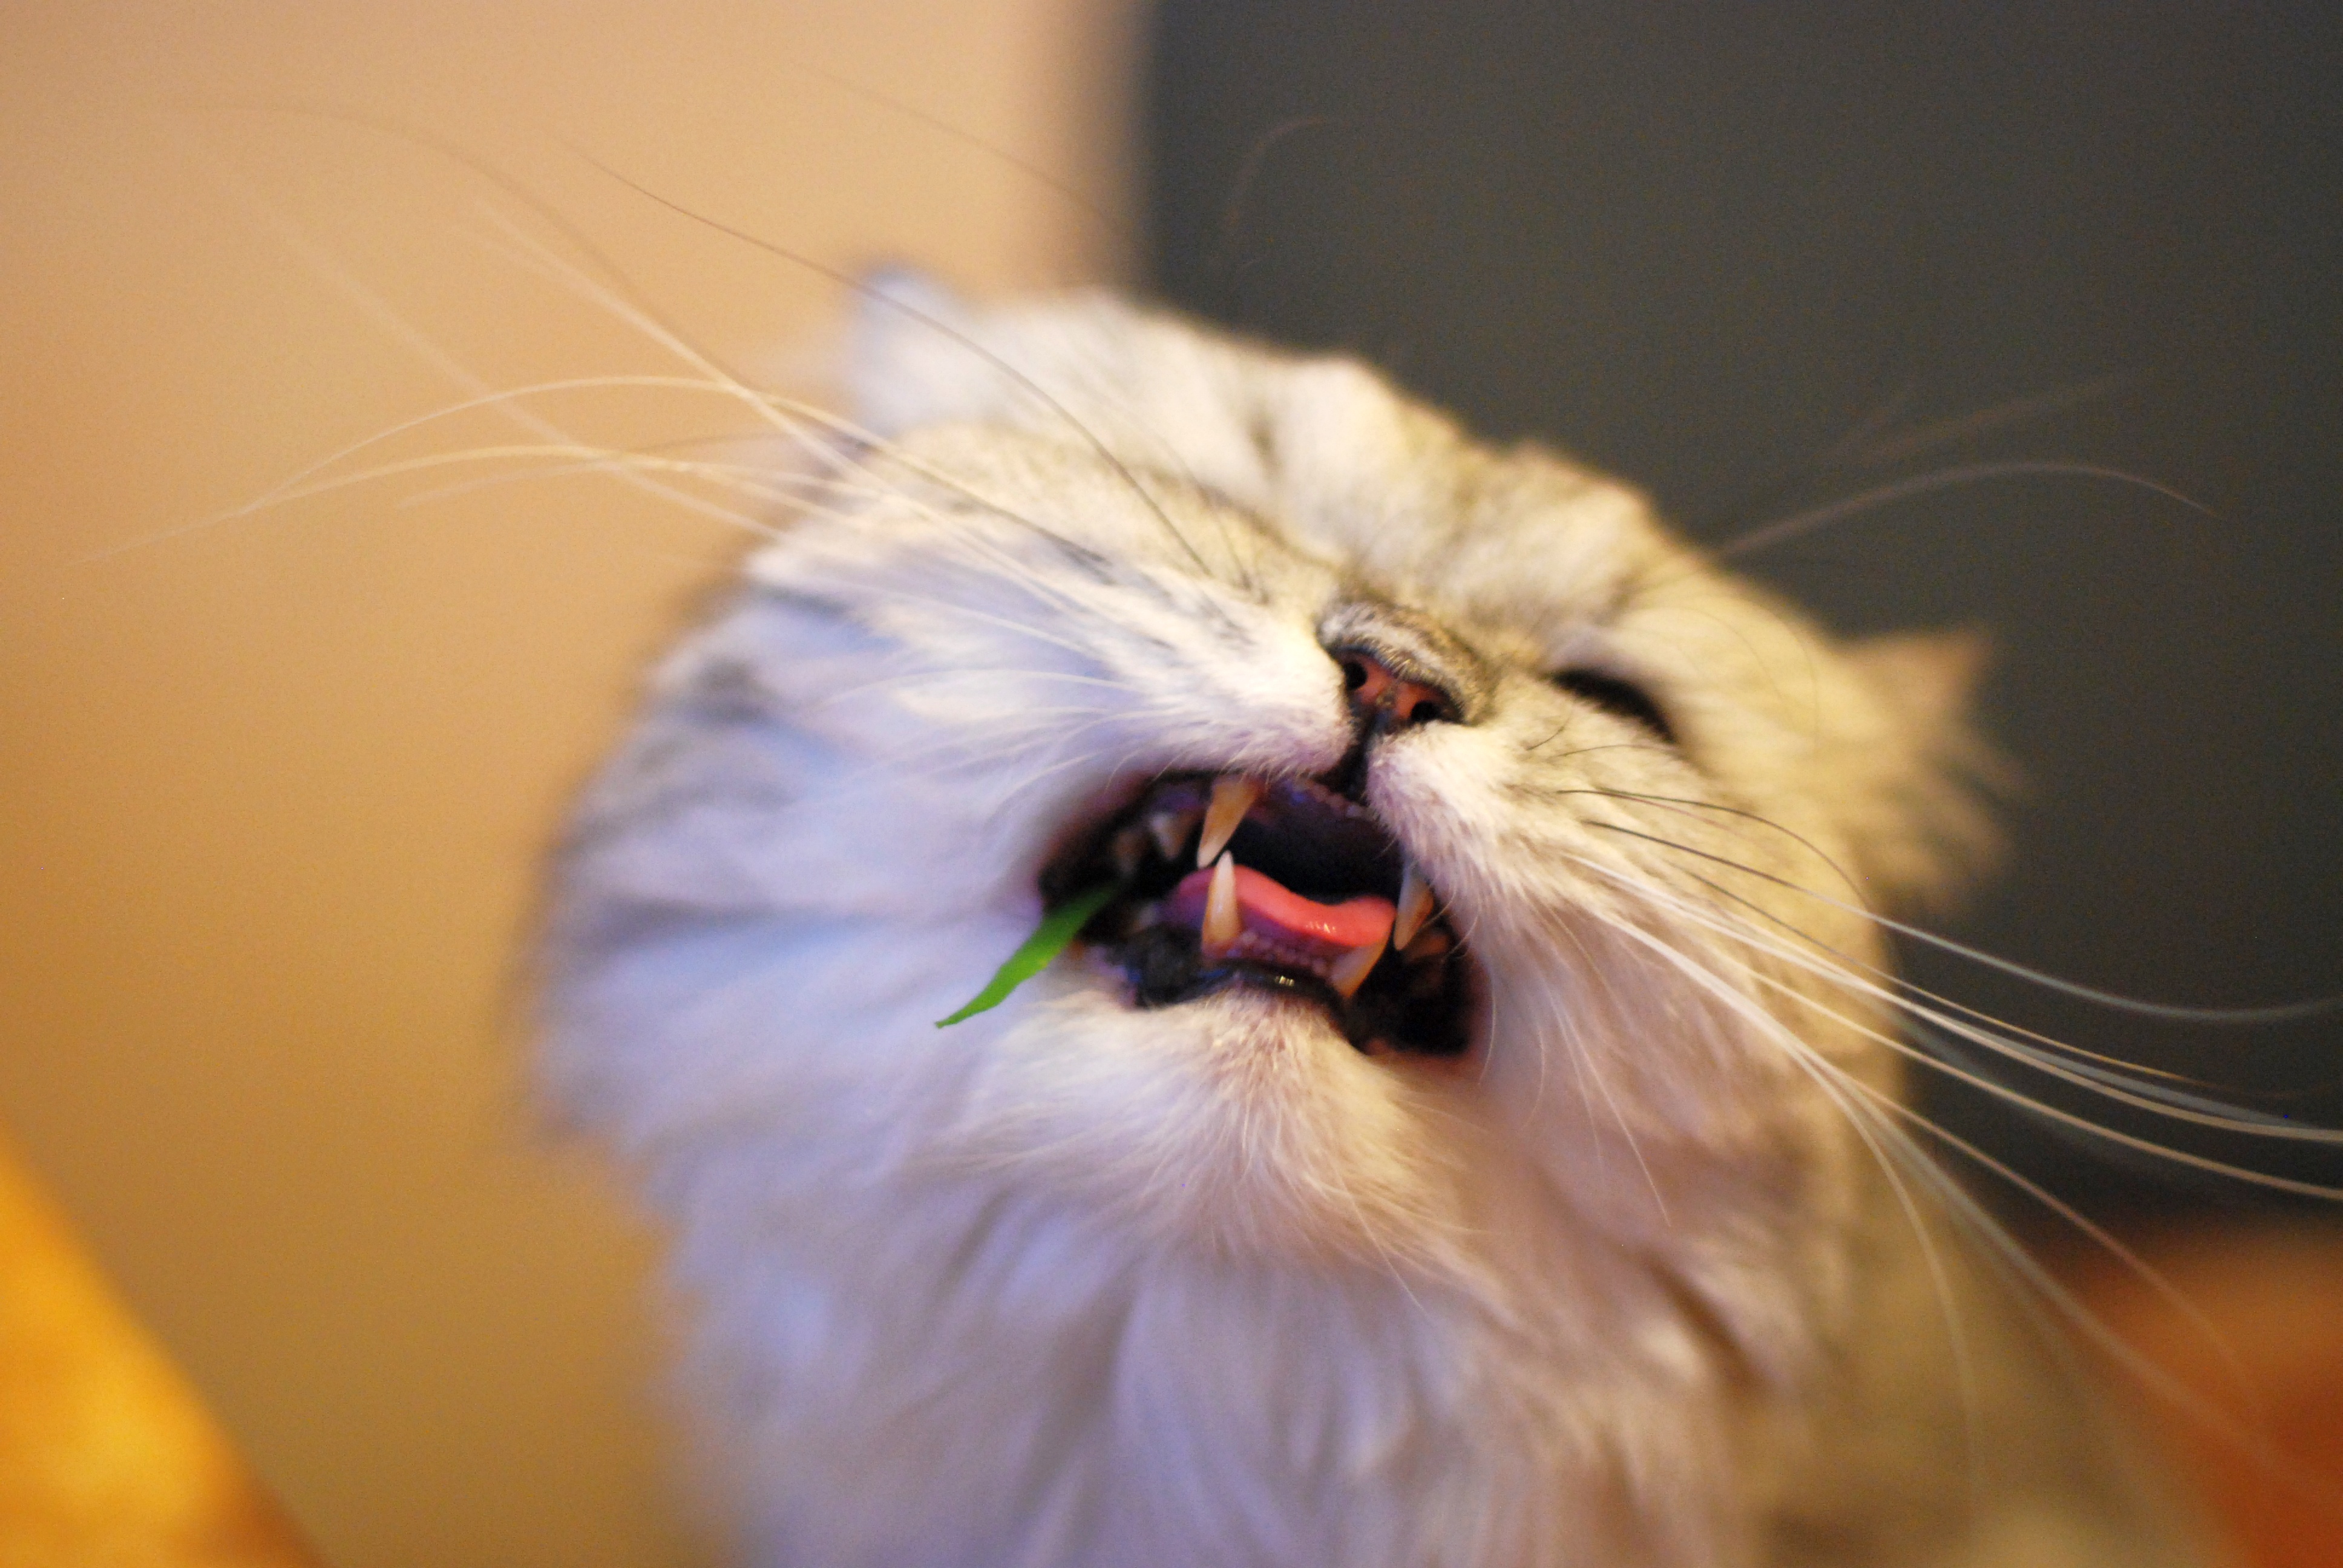
nature, flower, animal, pet, cat, feline, mammal, fauna, close up, pets, cats, nose, whiskers, animals, vertebrate, chat, gato, chats, marcello, persian, chinchilla, macro photography, small to medium sized cats, cat like mammal, carnivoran